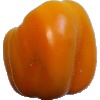
Label: yellow_pepper